Nida (Roman town)

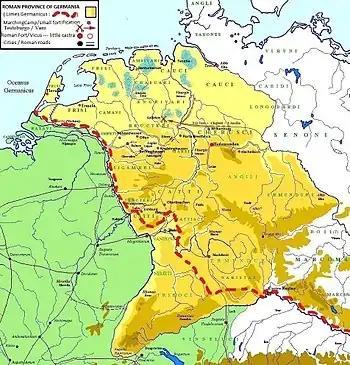
Map of the Roman province of Germania showing Nida

Nida was officially established as capital of "Civitas Taunensium" by emperor Trajan in 110 AD. Indeed the town grew into an important civilian settlement, and after the withdrawal of troops to the Limes around 110 AD, became the main town of the "Civitas Taunensium". There have been three Mithraea (temples to Mithras) discovered at Nida: a hoard of silver votive plaques was discovered in the Roman vicus in the nineteenth century, some of which are in the British Museum(the offerings appear to have been deposited in a shrine dedicated to the Roman God of Jupiter Dolichenus).